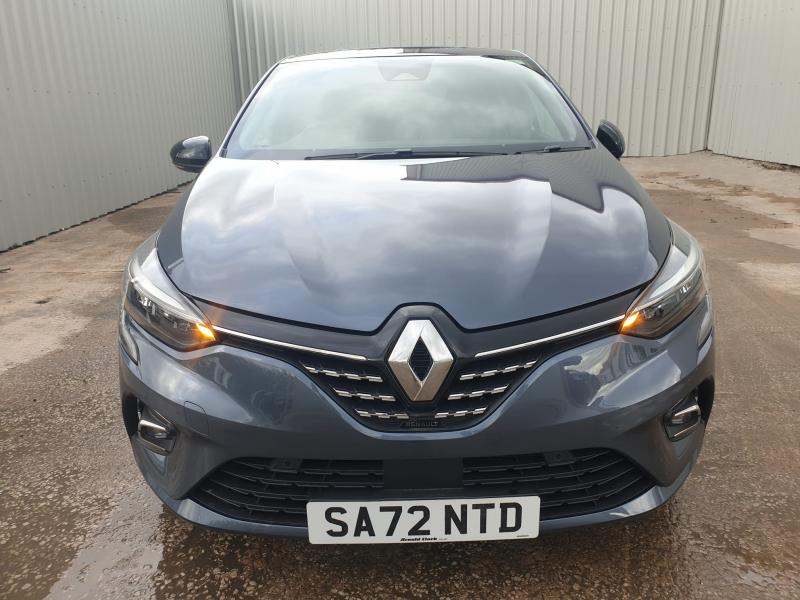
Aucun dommage détecté.
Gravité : aucun